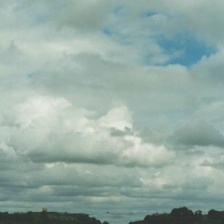
Cloud type: Stratocumulus